Community solar

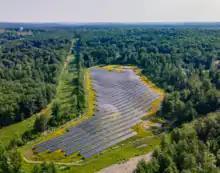
Nexamp Community Solar Farm - Electric Ave in Lunenburg Massachusetts

In 2013, the Minnesota State Legislature passed a new law requiring Xcel Energy, the largest electric utility in the state, to begin a community solar pilot program. Other utility companies in the state do not have the same requirement, but some are voluntarily developing community solar programs. Xcel Energy still operates a community solar program in Minnesota, and the utility company oversees the Solar*Rewards program, the largest community solar program in the country. Most of its participants are not individual households, but rather large-scale clients like businesses.